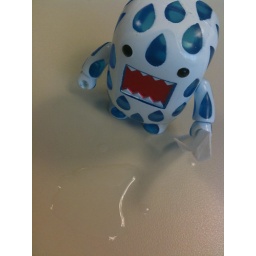
H2O Spillage - knocked over a water bottle